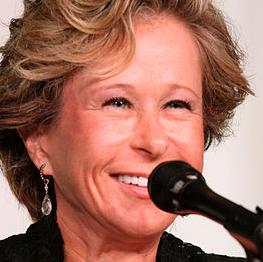
Age: 47